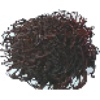
Label: Rambutan 1